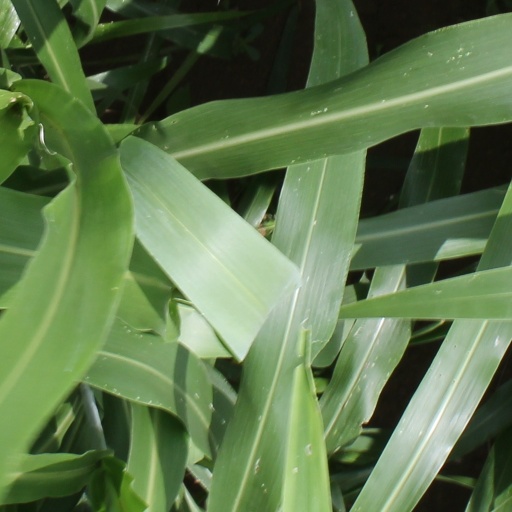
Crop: sorghum